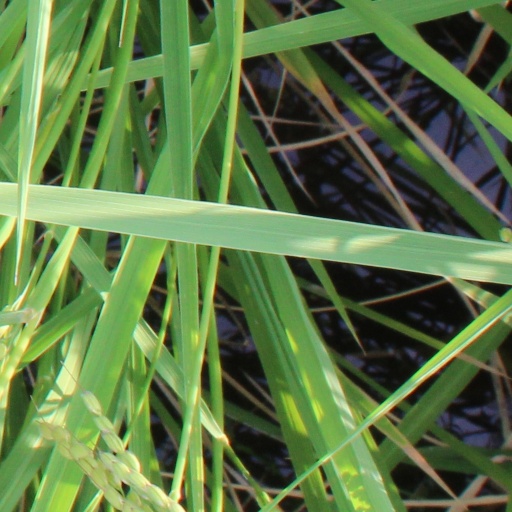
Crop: rice